Stalybridge

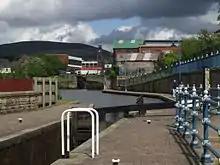
Huddersfield Narrow Canal, towards the market hall from lock 4W

Stalybridge Post Office is located on Trinity Street. The sub-post offices are Ridge Hill and Carrbrook. The police station is located on Waterloo Road but is open only during working hours on weekdays. The fire station is located on Rassbottom Street. Stamford Park offers green space and facilities.